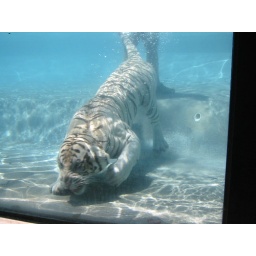
White Bengal tiger eating under water